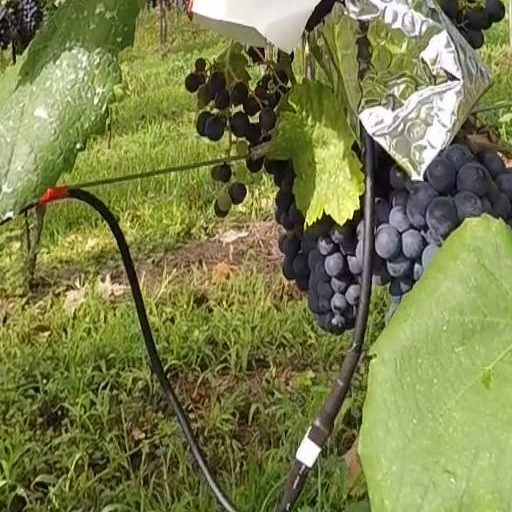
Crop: grape